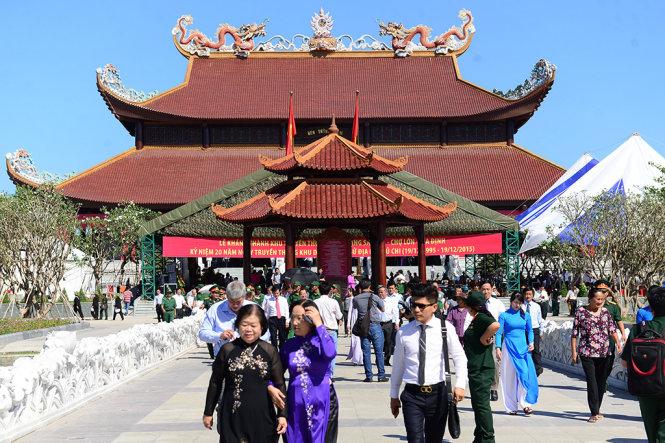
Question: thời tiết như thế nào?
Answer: thời tiết nắng